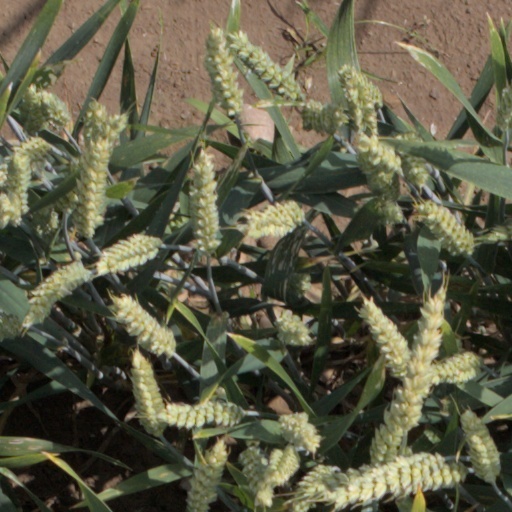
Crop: wheat